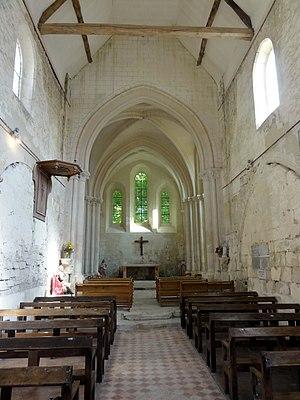
Nef, vue vers l'est.
L'église Saint-Pierre-et-Saint-Michel est une église catholique paroissiale située à Séry-Magneval, en France. Elle se compose d'une nef romane de deux travées exhaussée à la fin du XIIᵉ siècle et d'un transept et d'un chœur bâtis au début du XIIIᵉ siècle dans le style gothique. L'église surprend par son caractère élancé, rare pour une église de dimensions aussi restreintes, dont les croisillons s'ouvrent par de curieux arcs-doubleaux outrepassés. Le chœur, qui remplace sans doute une abside en hémicycle, offre l'un des nombreux exemples d'un chevet plat éclairés par un triplet dans la région. Les bas-côtés ont disparu à une époque indéterminée, et le clocher a malheureusement été arasé au XIXᵉ siècle, puis couvert par une bâtière perpendiculaire au vaisseau central. L'édifice n'a pas encore été inscrit ou classé aux monuments historiques. À la suite d'un programme de travaux établi en 2006, elle a bénéficié d'une restauration totale, qui s'est achevée en 2014.